Vehicle registration plates of the Australian Capital Territory

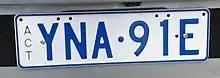
ACT Slimline Plate

In January 1984, ACT began offering personalised plates in that range from AA-000 to ZZ-999 in blue on reflective white base with the usual slogans as the general series.